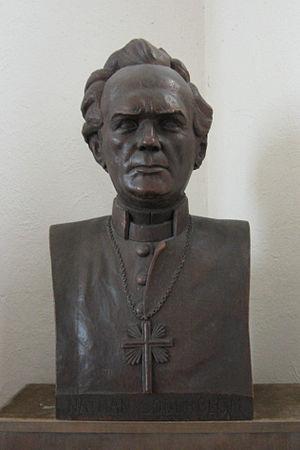
Lars Olof Jonathan Söderblom plus connu sous le nom de Nathan Söderblom, né le 15 janvier 1866 dans la province suédoise de Hälsingland et mort le 12 juillet 1931 à Uppsala, est un pasteur luthérien suédois.